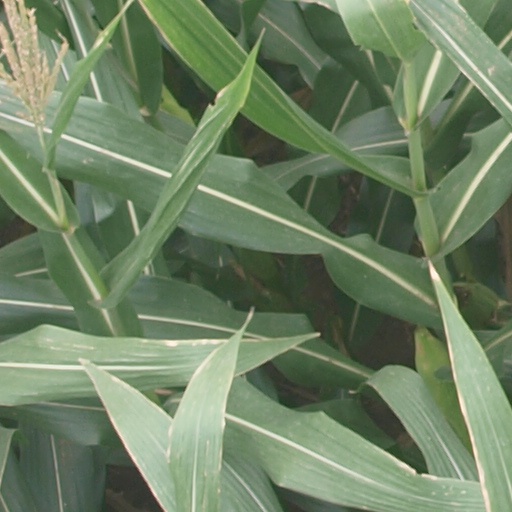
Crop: maize; corn